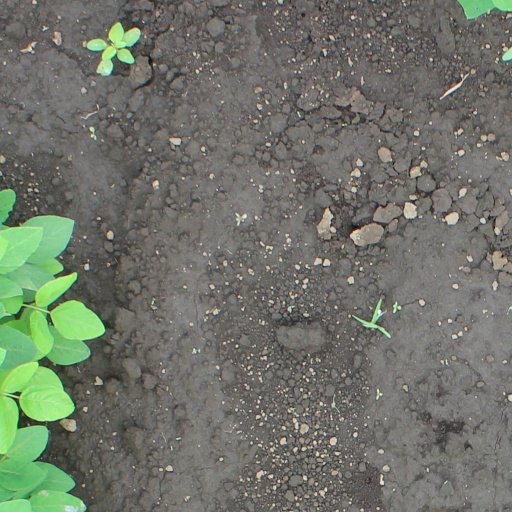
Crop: soybean